Answer in natural language. How many Beds are visible in the scene? Choose between the following options: 4, 2, 3, 0 or 1
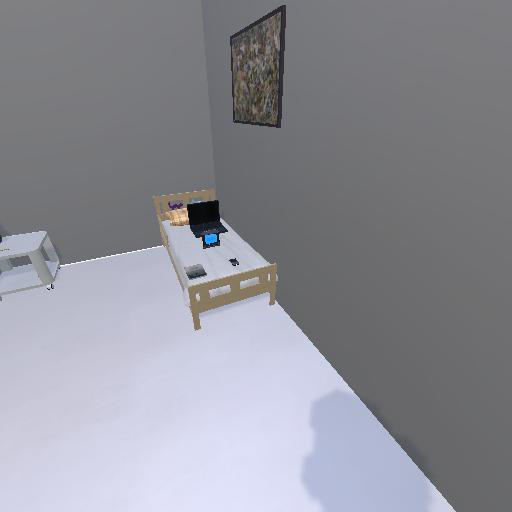
<answer>1</answer>